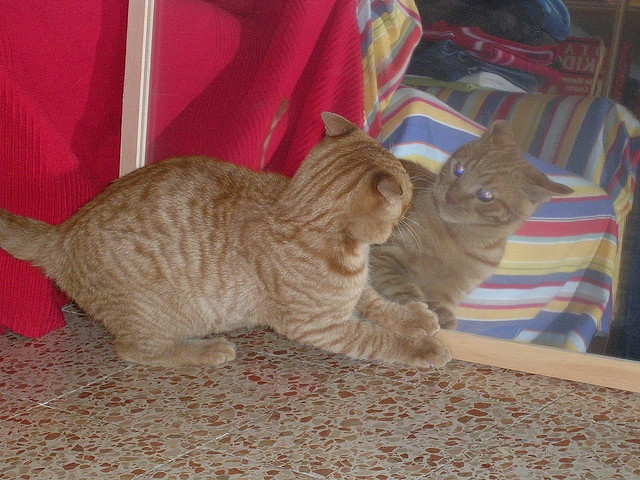
Fluffy pins back his ears and growls a warning at the weird cat in the mirror.
A cat playing with the image of itself in a mirror.
a cat playing in front of a mirror
a close up of a cat on the ground looking in a mirror
The cat is looking at its own reflection in the mirror.